Natural History Museum of Denmark

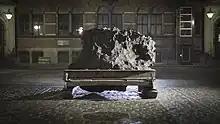

Today, all exhibitions and public engagement programs are located at the Natural History Museum of Denmark (the former Geological Museum) and in the adjacent Botanical Gardens. Since the merger, the Botanical Gardens and its greenhouses/glasshouses have remained open, and the mineral collection, along with temporary exhibits, are still on display in the buildings of the former Geological Museum.